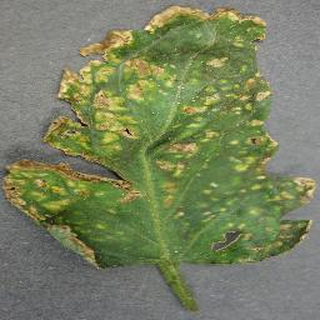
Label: tomato_bacterial_spot